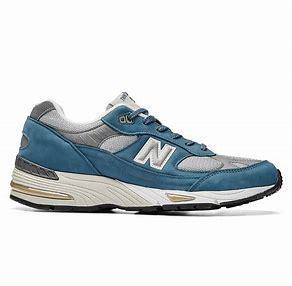
Brand: New
Model: Balance New Balance 991 Made In England Marathon